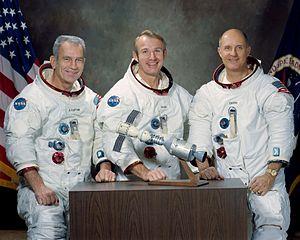
Apollo-Soyouz est en 1975 la première mission spatiale conjointe entre l'Union soviétique et les États-Unis après qu'ils se sont affrontés pendant des années dans une véritable course à l'espace, dont la Lune constituait le principal symbole.